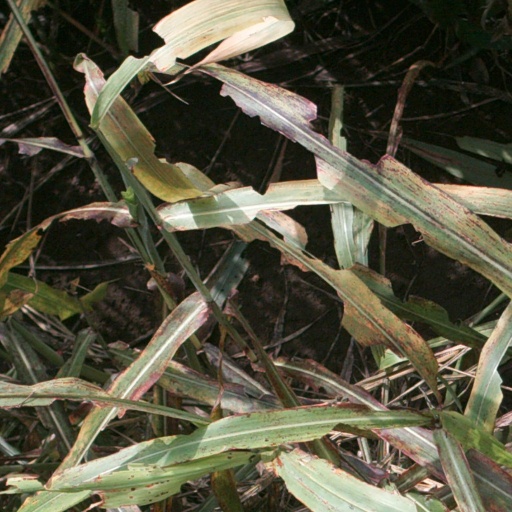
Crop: sorghum